Kate Winslet

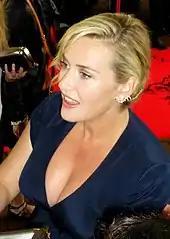
Winslet attending the premiere of "Labor Day" at the 2013 Toronto International Film Festival

Winslet said her workload in 2011 helped her overcome heartbreak from her divorce, and after completing work on "Carnage" she took a break from acting to focus on her children. A short part that she had filmed four years prior for the anthology film "Movie 43" was her sole screen appearance of 2012, and it received the worst reviews of her career. Winslet also performed an audiobook recording of Émile Zola's novel "Thérèse Raquin". She was reluctant to accept Jason Reitman's offer to star in his 2013 film adaptation of Joyce Maynard's novel "Labor Day", but agreed after Reitman postponed the production for a year to accommodate Winslet's commitment to her children. Set over a Labor Day weekend, it tells the story of Adele (Winslet), an agoraphobic single mother who falls in love with an escaped convict. Describing Adele's characterisation as having "more vulnerability than strength", Winslet found her a departure from the strong-willed women she typically played. A scene in the film required her to make a pie, for which she drew on her baking experience from "Mildred Pierce". Reviews of the film were negative; Chris Nashawaty of "Entertainment Weekly" dismissed it as "mawkish and melodramatic" but credited Winslet for adding layers to her passive role. She received her tenth Golden Globe nomination.